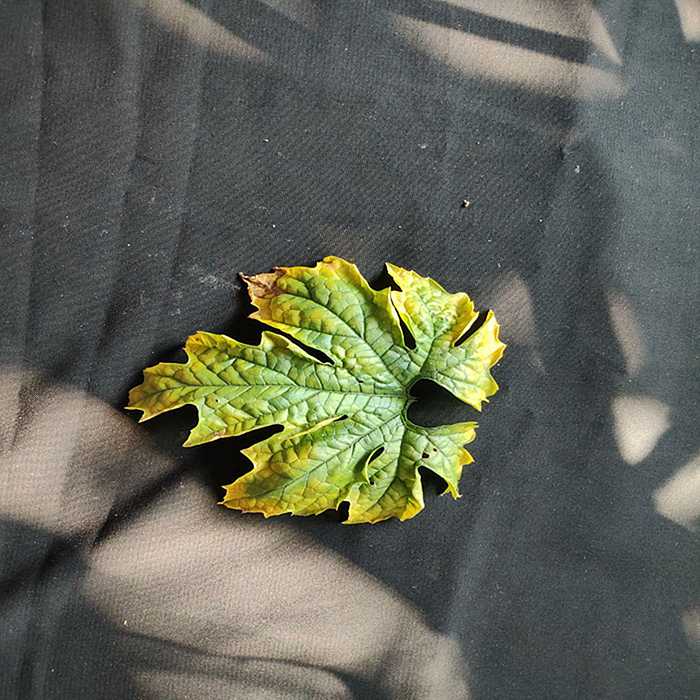
Plant: Bitter Gourd
Label: Fusarium wilt